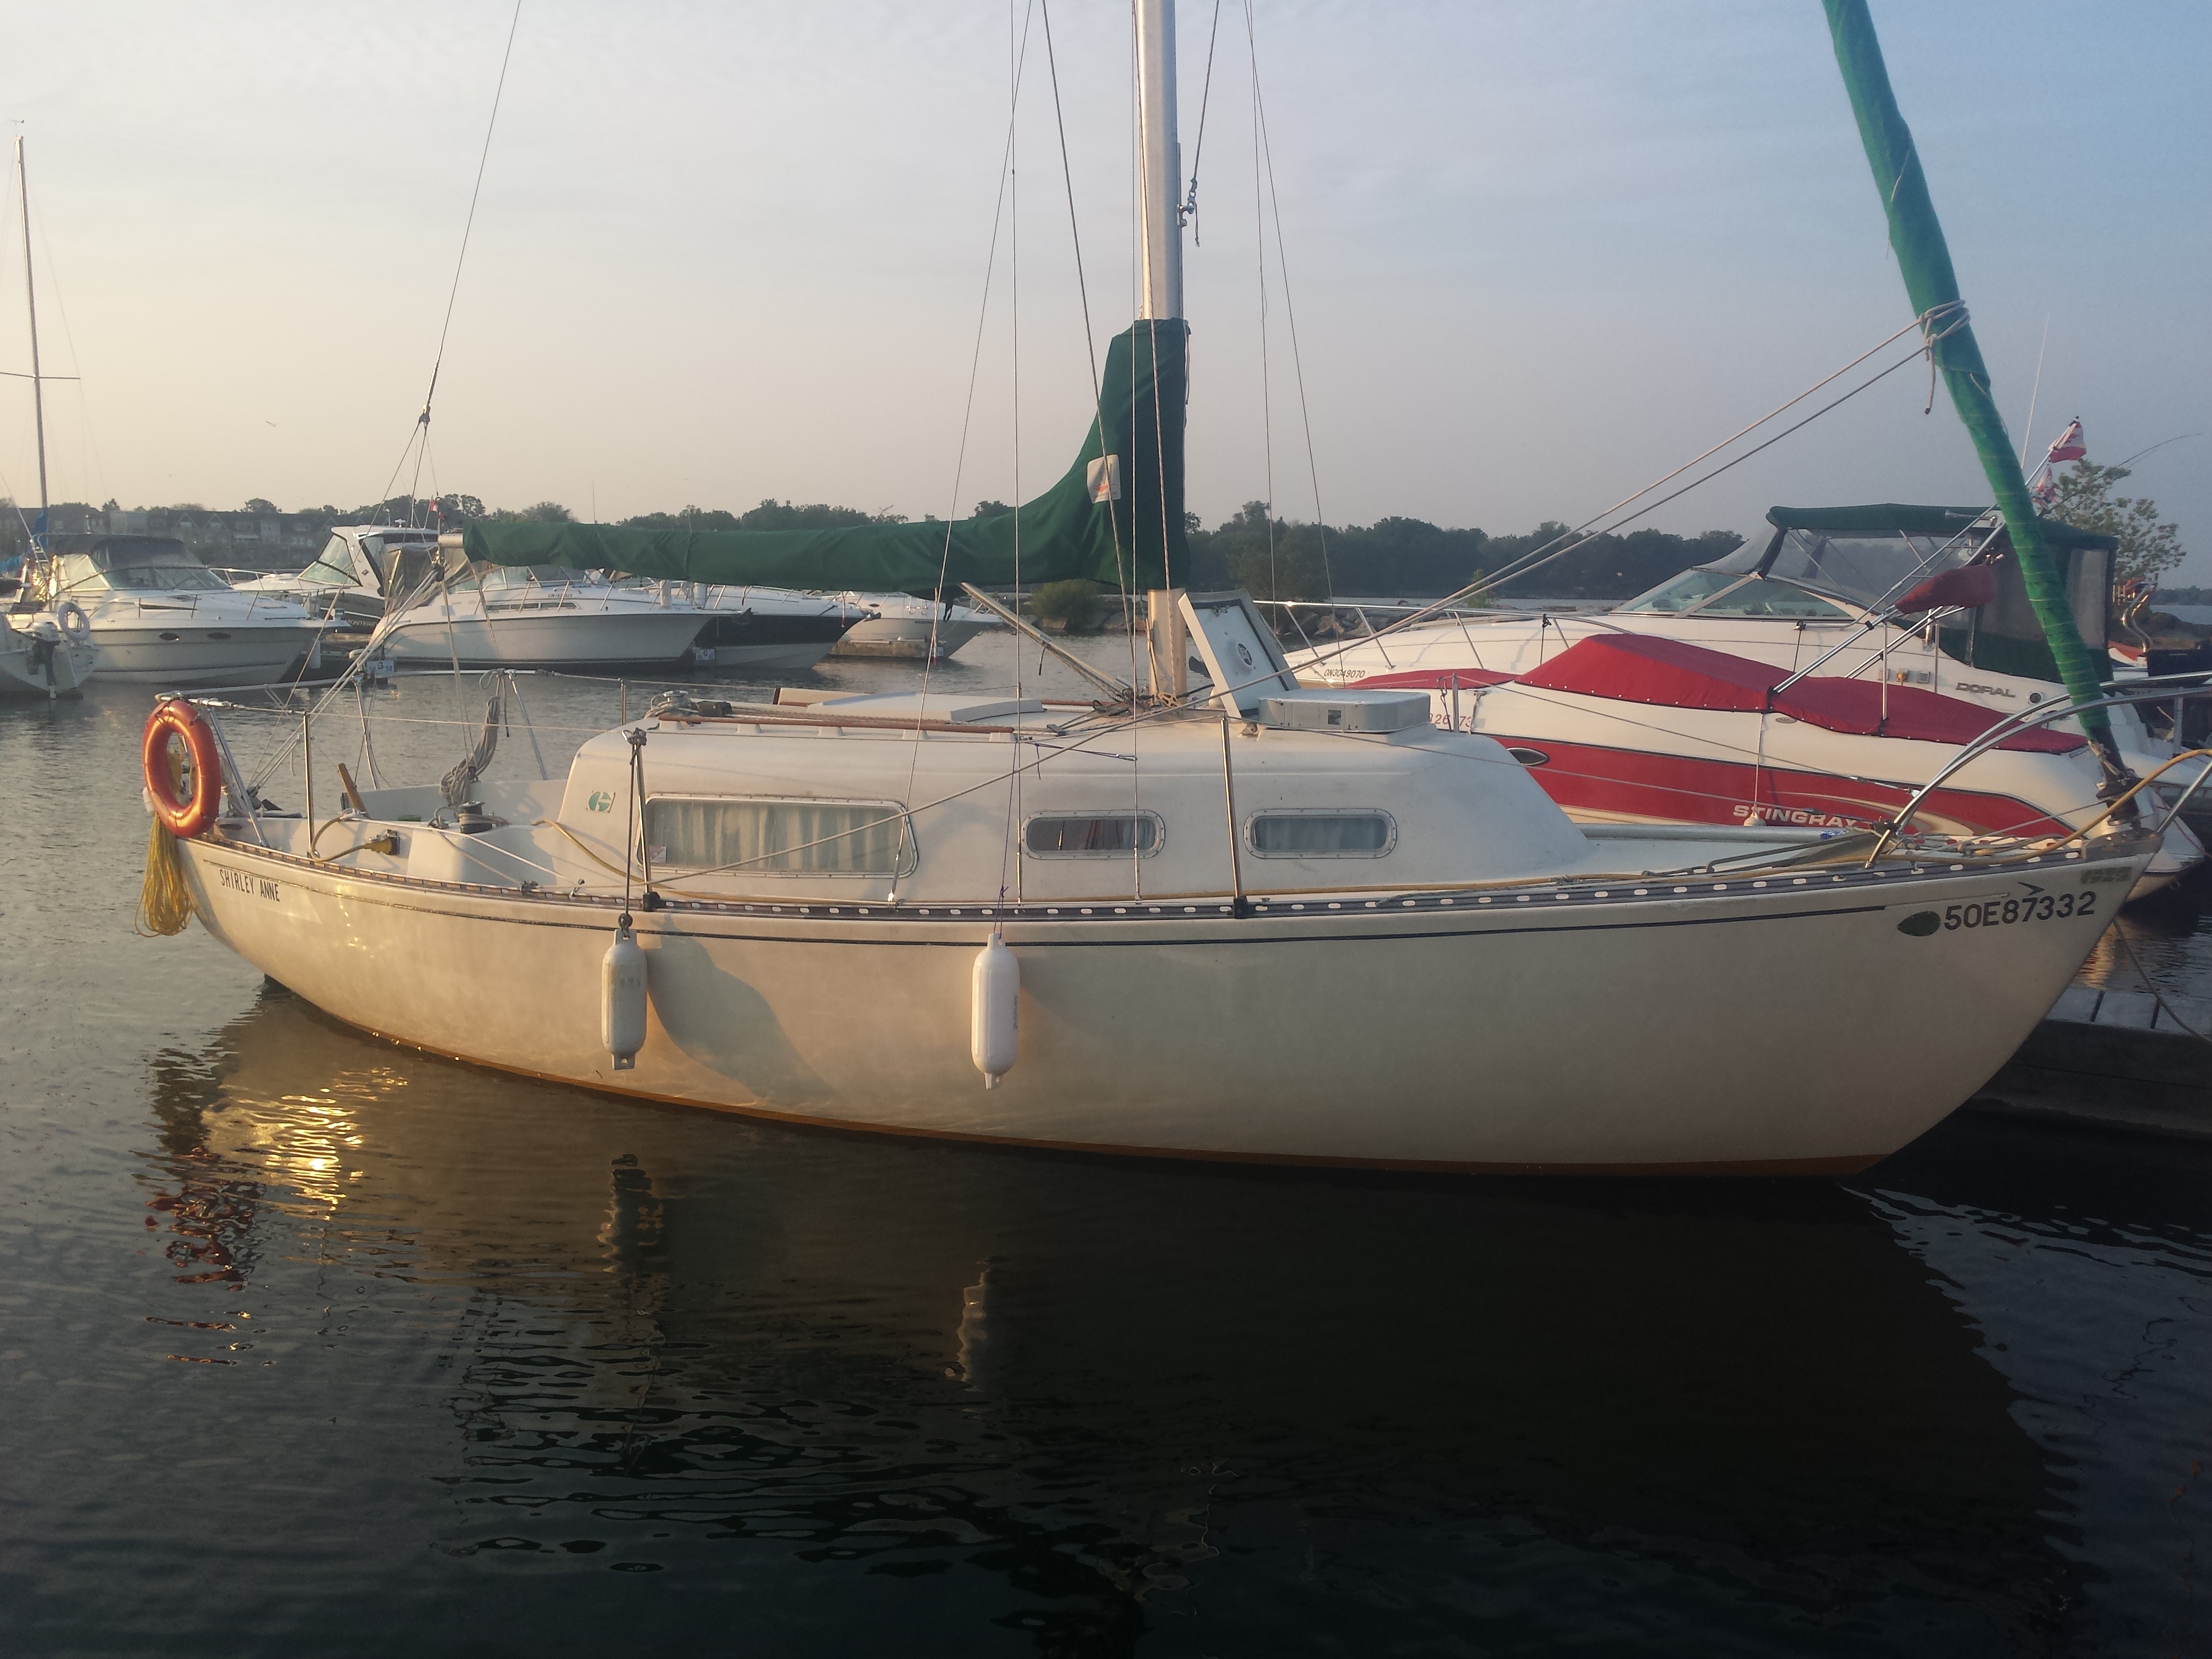
mississauga, lake ontario, canada, vehicle, water transportation, boat, sailboat, watercraft, sloop, cat ketch, sail, sailing, naval architecture, mast, Friendship sloop, yacht, skiff, yawl